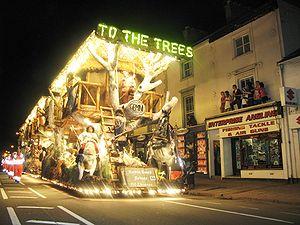
Taunton est une ville du comté de Somerset, en Angleterre. Le nom vient de « Ville sur la rivière Tone », ou « Tone Town » en anglais. Il y a un marché hebdomadaire. La ville est située à mi-chemin entre Bristol et Torquay, au pied des Blackdowns Hills qui culminent à 315 mètres. Elle est arrosée par la Tone, affluent de la Parrett qui se jette dans le canal de Bristol. Elle est en quelque sorte une porte vers la péninsule formée par le Devon et les Cornouailles à l'ouest.